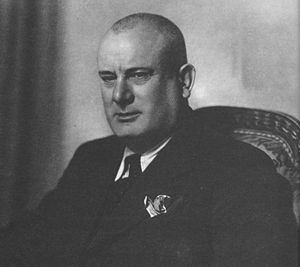
Tin Ujević
"Augustin Josip ""Tin"" Ujević var en kroatisk digter, der af mange betragtes som den største digter i kroatisk litteratur fra det 20. århundrede.